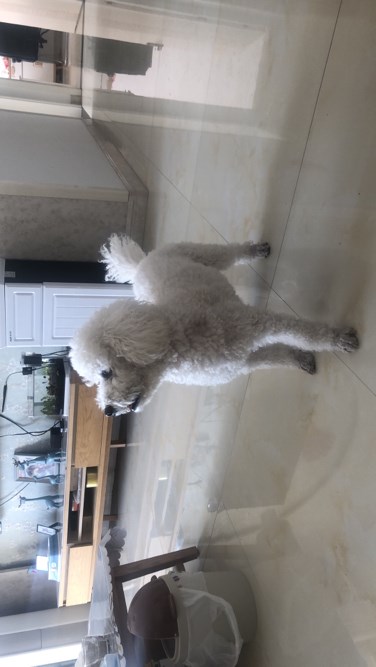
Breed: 3083-n000117-Bichon_Frise